2001 Monaco Grand Prix

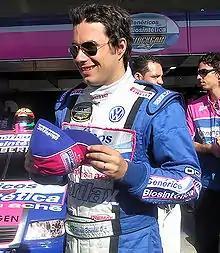
Enrique Bernoldi "(pictured in 2007)" claimed that McLaren threatened to shorten his career after delaying the faster Coulthard for 35 laps.

Bernoldi, who battled Coulthard for 35 laps, alleged that the McLaren team principal Ron Dennis and the director of motorsport for Mercedes-Benz Norbert Haug had approached him and threatened to shorten his career if a similar scenario occurred in the future, a claim that Dennis denied, "It was quite a while after the race when I talked to him and I was cool, calm, and collected and I was not angry. I just told him that in my opinion it was unsporting behaviour." An audio tape released to the press by McLaren on 11 June vindicated Dennis; according to transcribers he said to Bernoldi, "that was not sporting and you shouldn't carry on like that." Bernoldi told Dennis he was following orders and was not required to allow Coulthard past since the latter was on the same lap as the former. The Arrows team principal Tom Walkinshaw rejected a claim by Dennis that Bernoldi would not permit Coulthard to pass Bernoldi for television exposure. Coulthard spoke of his belief that Bernoldi was over defensive and said he would raise the issue at the next Grand Prix Drivers' Association meeting, "We agreed not to move once a driver has made his move. You make your decision – and up the hill a couple of times I was coming to get my wheels alongside him and he moved over." Bernoldi argued he was driving a routine race and was on the circuit to better his driving ability.